Regiment of Artillery (India)

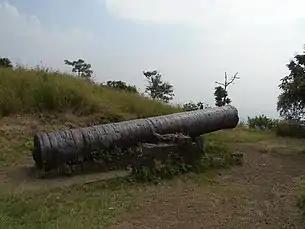
27 feet Cannon at Narnala fort

The Regiment of Artillery is a combat support arm of the Indian Army, which provides massive firepower during all ground operations of the Indian Army. It is a successor to the Royal Indian Artillery (RIA) of British Indian Army, which itself traces its origins to the formation of Bombay Artillery in 1827.